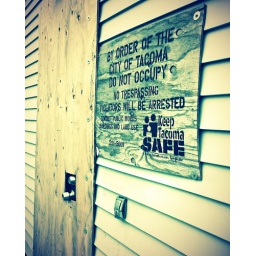
No Trespassing sign on abandoned building in Tacoma, Washington